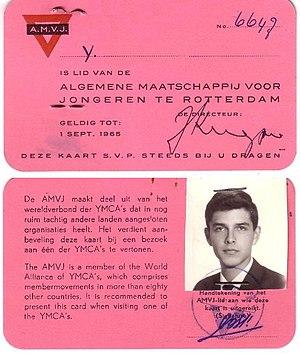
YMCA ou UCJG est une association et une ONG d'origine chrétienne protestante interconfessionnelle.